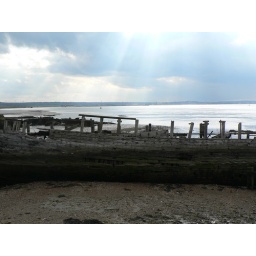
wooden boat near Gravesend